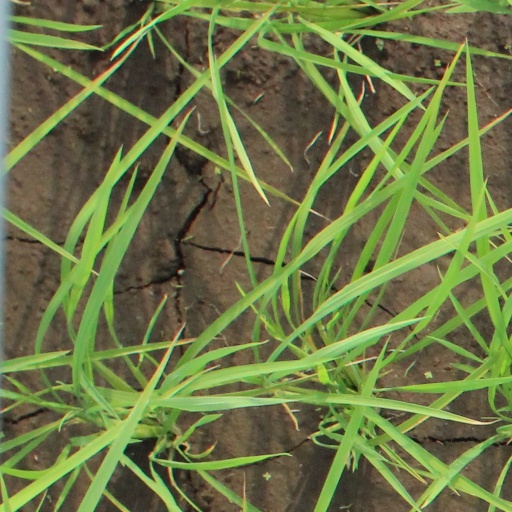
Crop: rice